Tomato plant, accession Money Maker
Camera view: bottom (45 deg); turntable rotation: 210 degrees
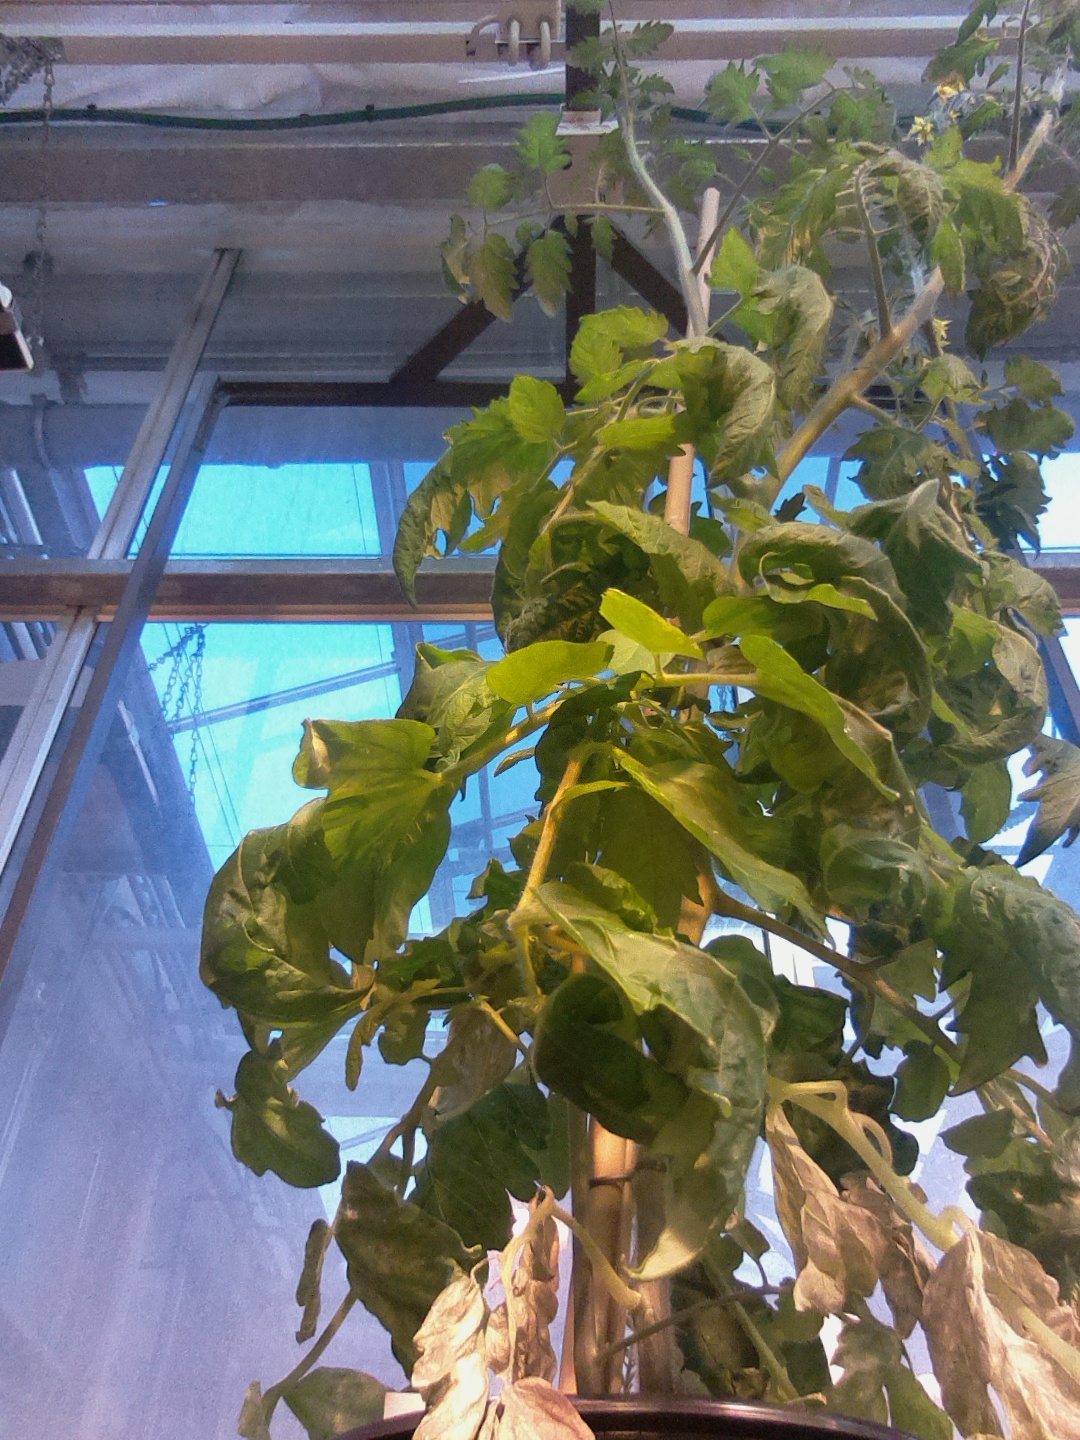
BBCH growth stage 70: Fruits at the main stem or branches visibles